Amden

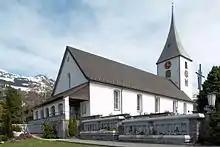
Parish church in Amden

From the , 1,007 or 63.2% are Roman Catholic, while 337 or 21.2% belonged to the Swiss Reformed Church. Of the rest of the population, there are 19 individuals (or about 1.19% of the population) who belong to the Orthodox Church, and there are 10 individuals (or about 0.63% of the population) who belong to another Christian church. There are 2 individuals (or about 0.13% of the population) who are Jewish, and 55 (or about 3.45% of the population) who are Islamic. There are 12 individuals (or about 0.75% of the population) who belong to another church (not listed on the census), 70 (or about 4.39% of the population) belong to no church, are agnostic or atheist, and 81 individuals (or about 5.08% of the population) did not answer the question.